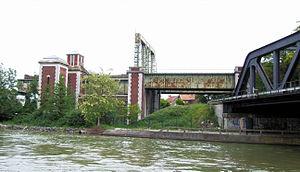
Arques - Ascenseur à bateaux des Fontinettes - Pont-canal pour accéder à l'ascenseur
L'ascenseur des Fontinettes ou ABF est un ancien ascenseur à bateaux situé sur le canal de Neufossé à Arques. Il ne fonctionne plus depuis 1967, mais il est conservé à titre historique, comme le seul ascenseur à bateaux situé en France. Après avoir été inscrit Monument historique par arrêté du 7 octobre 2013, il a été classé par arrêté du 28 février 2014.